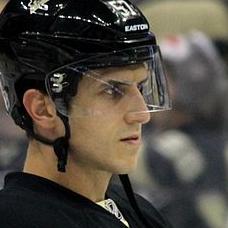
Age: 30